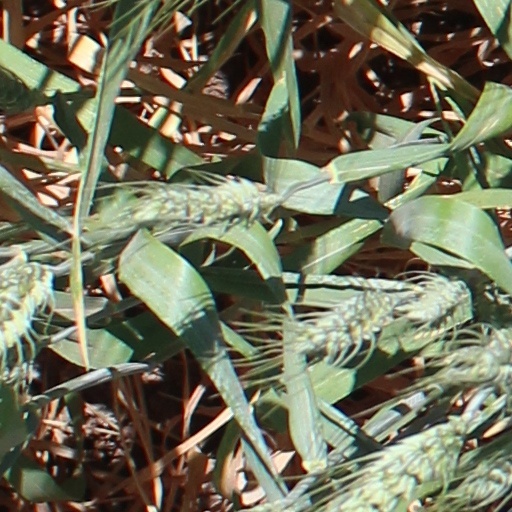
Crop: wheat